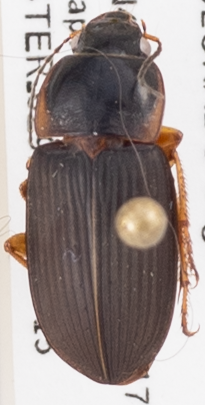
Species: Anisodactylus carbonarius
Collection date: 2020-07-15
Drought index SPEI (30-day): -1.93
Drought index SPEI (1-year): -1.22
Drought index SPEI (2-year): -0.24